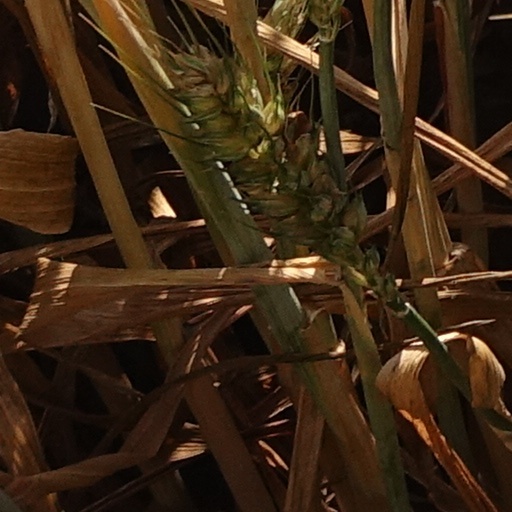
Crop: wheat